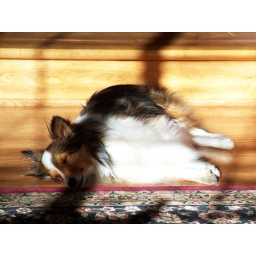
Happiness is an animal sleeping in the sun.